Decoy (1995 film)

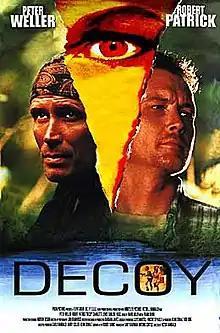

Decoy is a 1995 Canadian–American action film directed by Vittorio Rambaldi and starring Peter Weller, Robert Patrick, Charlotte Lewis and Darlene Vogel.